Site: brandenburg
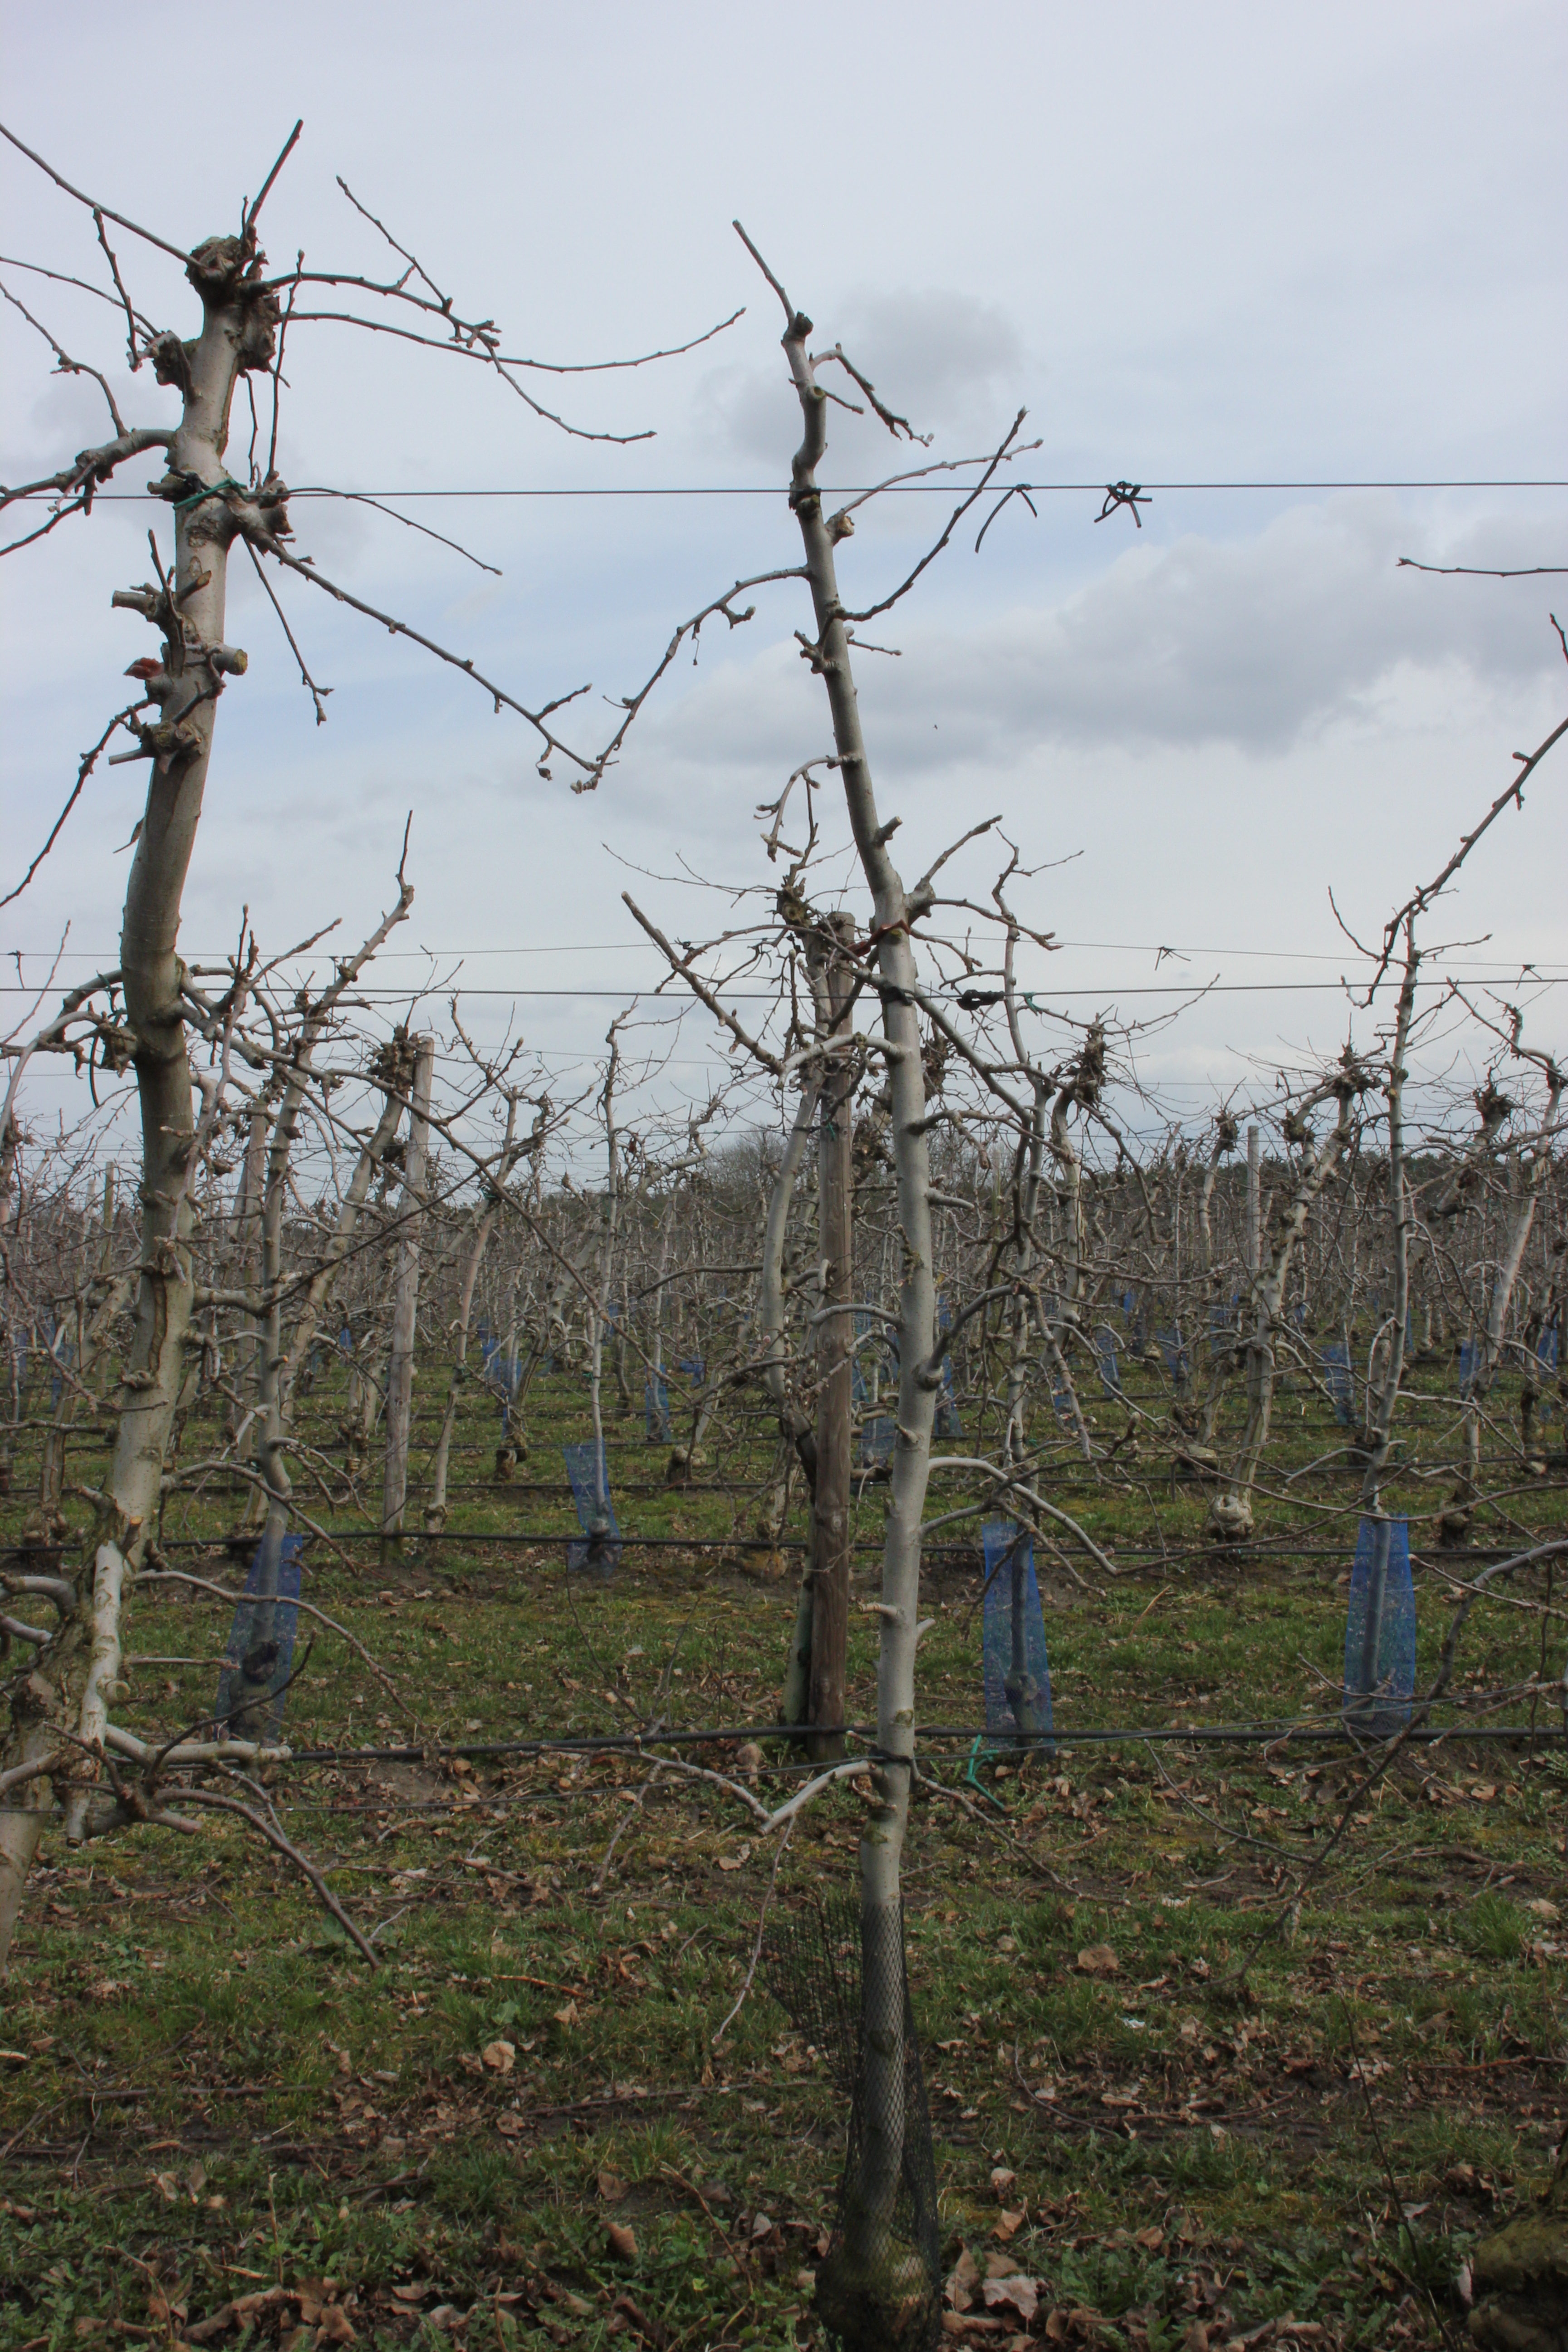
Growth stage (BBCH 01): Bud development